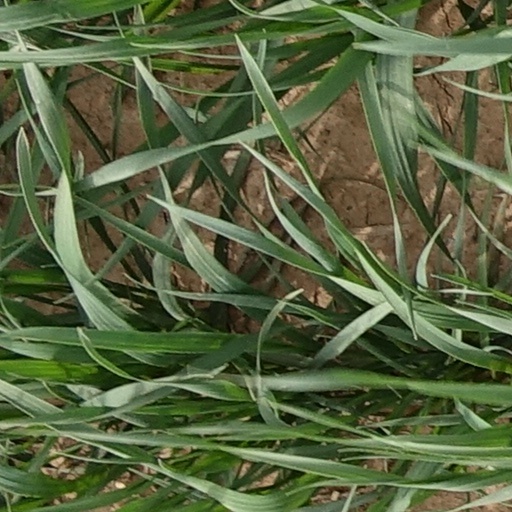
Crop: wheat